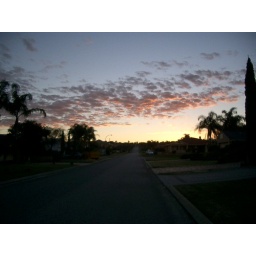
near home stay house